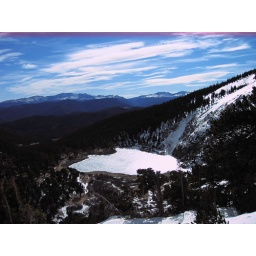
The sky was so blue over the glacier.